Sion Hillock Fort

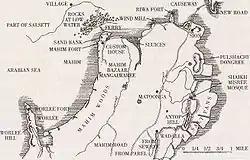
Old map of the region (post 1805).

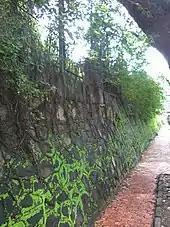
The outer wall of the fort

The Sion Hillock Fort is a fort in Mumbai (Bombay), India. It was built under the regime of the English East India Company, between 1669 and 1677, atop a conical hillock when Gerard Aungier was the Governor of Bombay. It was notified in 1925 as a Grade I Heritage structure. When it was built, the fort marked the boundary between British-held Parel island and the Portuguese held Salsette Island that lay to the north across the creek.